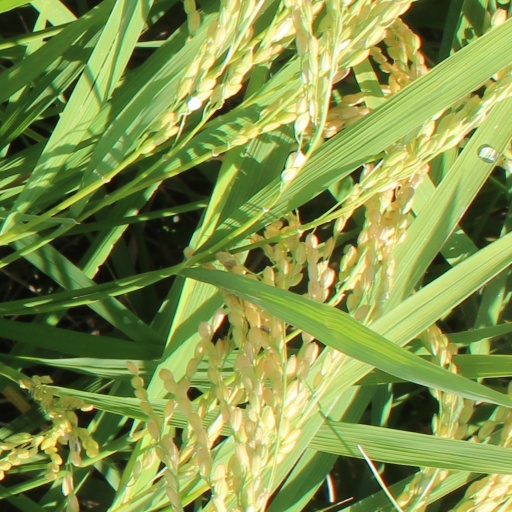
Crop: rice